Nukuoro

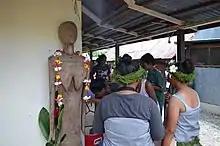
A life-sized female figure adorned with flowers at the Nukuoro community "nahs" in Kolonia, Pohnpei.

Nukuoro is famous for its carved deity sculptures, which are known as "tino aitu" sculptures. The statues represent gods and deified ancestors who are associated with the five Nukuoro family groups: and . Traditionally, the figurines were placed in the "malae" (temple), as well as in the home, to protect their inhabitants from bad fortune and ill-wishing spirits. They were often given food as sacrificial offerings on major festive occasions, and were ritually clothed or adorned with flowers.